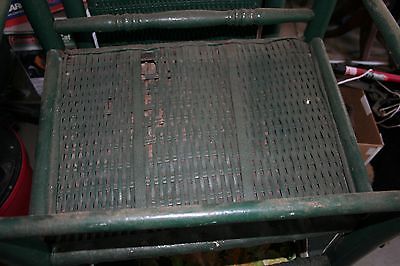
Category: chair